Battle of the Crna Bend (1916)

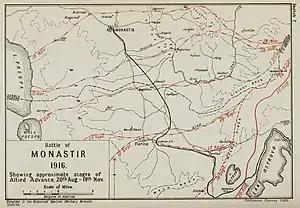
Allied advance August-November 1916

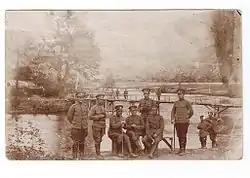
Bulgarian officers at the River Crna in 1917

In August 1916, the Bulgarians launched the Lerin operation. The Entente troops started a counterattack and, on 30 September, took Kajmakčalan with heavy casualties and continued to Bitola. In the area of the River Crna (Macedonian and), the Bulgarian 8th Tundzha Infantry Division had taken hastily defensive positions in September 1916. That division took the main enemy blow. On 5 October, the Serbian troops attempted to cross the river. Some reached the right bank but were counterattacked and defeated by the Bulgarians and had to retreat.